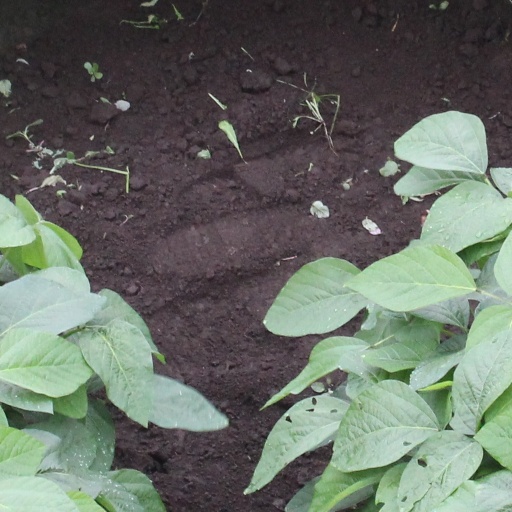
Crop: soybean